Kobe College of Liberal Arts

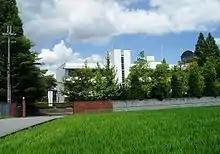
Main gate

The college was founded in 1967 as Akashi Women's Junior College with the Department of Clothing Science. It became coeducational in 1969 and was renamed Akashi Junior College . In 1970 it added the departments of Design and Liberal Arts. After the Michiyo Okabe (岡部 三千代 "Okabe Michiyo", 18-year-old Akashi Junior College girl) nude murder case,